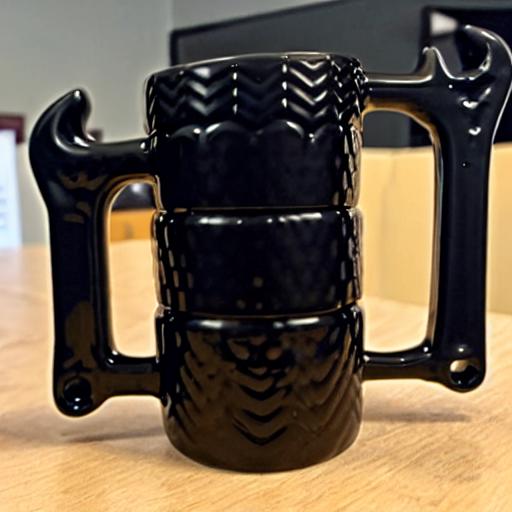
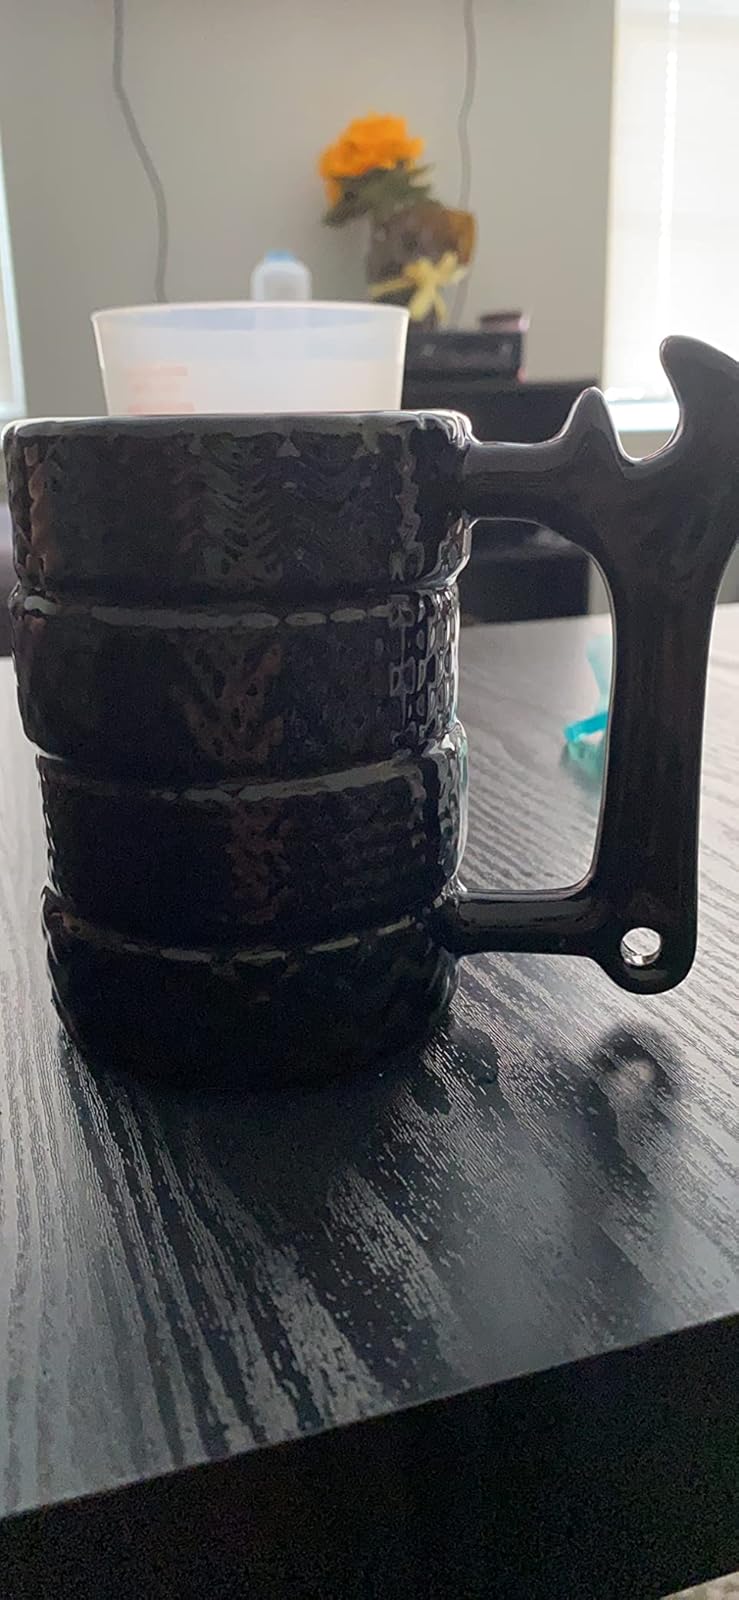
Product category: items_mug
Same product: no